Boston Athletic Association ice hockey team

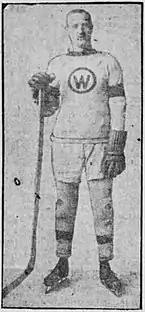
Irving Small as a member of the Westminsters

McCarthy was reelected captain for the 1923–24 season. He, Small, Geran, Enright, Campbell, Smith, Lyons, Rice, and LaCroix returned while Jim Healey (Victorias), Hago Harrington (Melrose High School), Len Morrissey (Boston College), Hugh Nickle (MIT), and Tubber Cronin (Cambridge High and Latin School) joined this year. When McCarthy left the team to play in the Olympics, Ag Smith took over as captain. Head coach Fred Rocque left to Boston to become the head coach of the Minneapolis Millers and was replaced by former B.A.A. goaltender Skeets Canterbury.